Saint Patrick Street

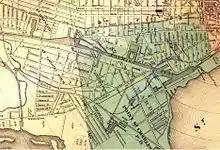
"St. Patrick's Street" visible on a map from 1859, running only from Wellington Street (centre right) to the CPR tracks (centre left)

The street is named for Saint Patrick, the patron saint of Ireland, and has one of many Irish-inspired street names in Pointe-Saint-Charles, which along with neighbouring Griffintown was the traditional home of Montreal's Irish community. The Pointe-Saint-Charles portion of the street is the original, with a map from 1859 showing the street terminating at the Canadian Pacific Railway crossing in this district; it was later extended westward.